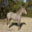
Label: horse